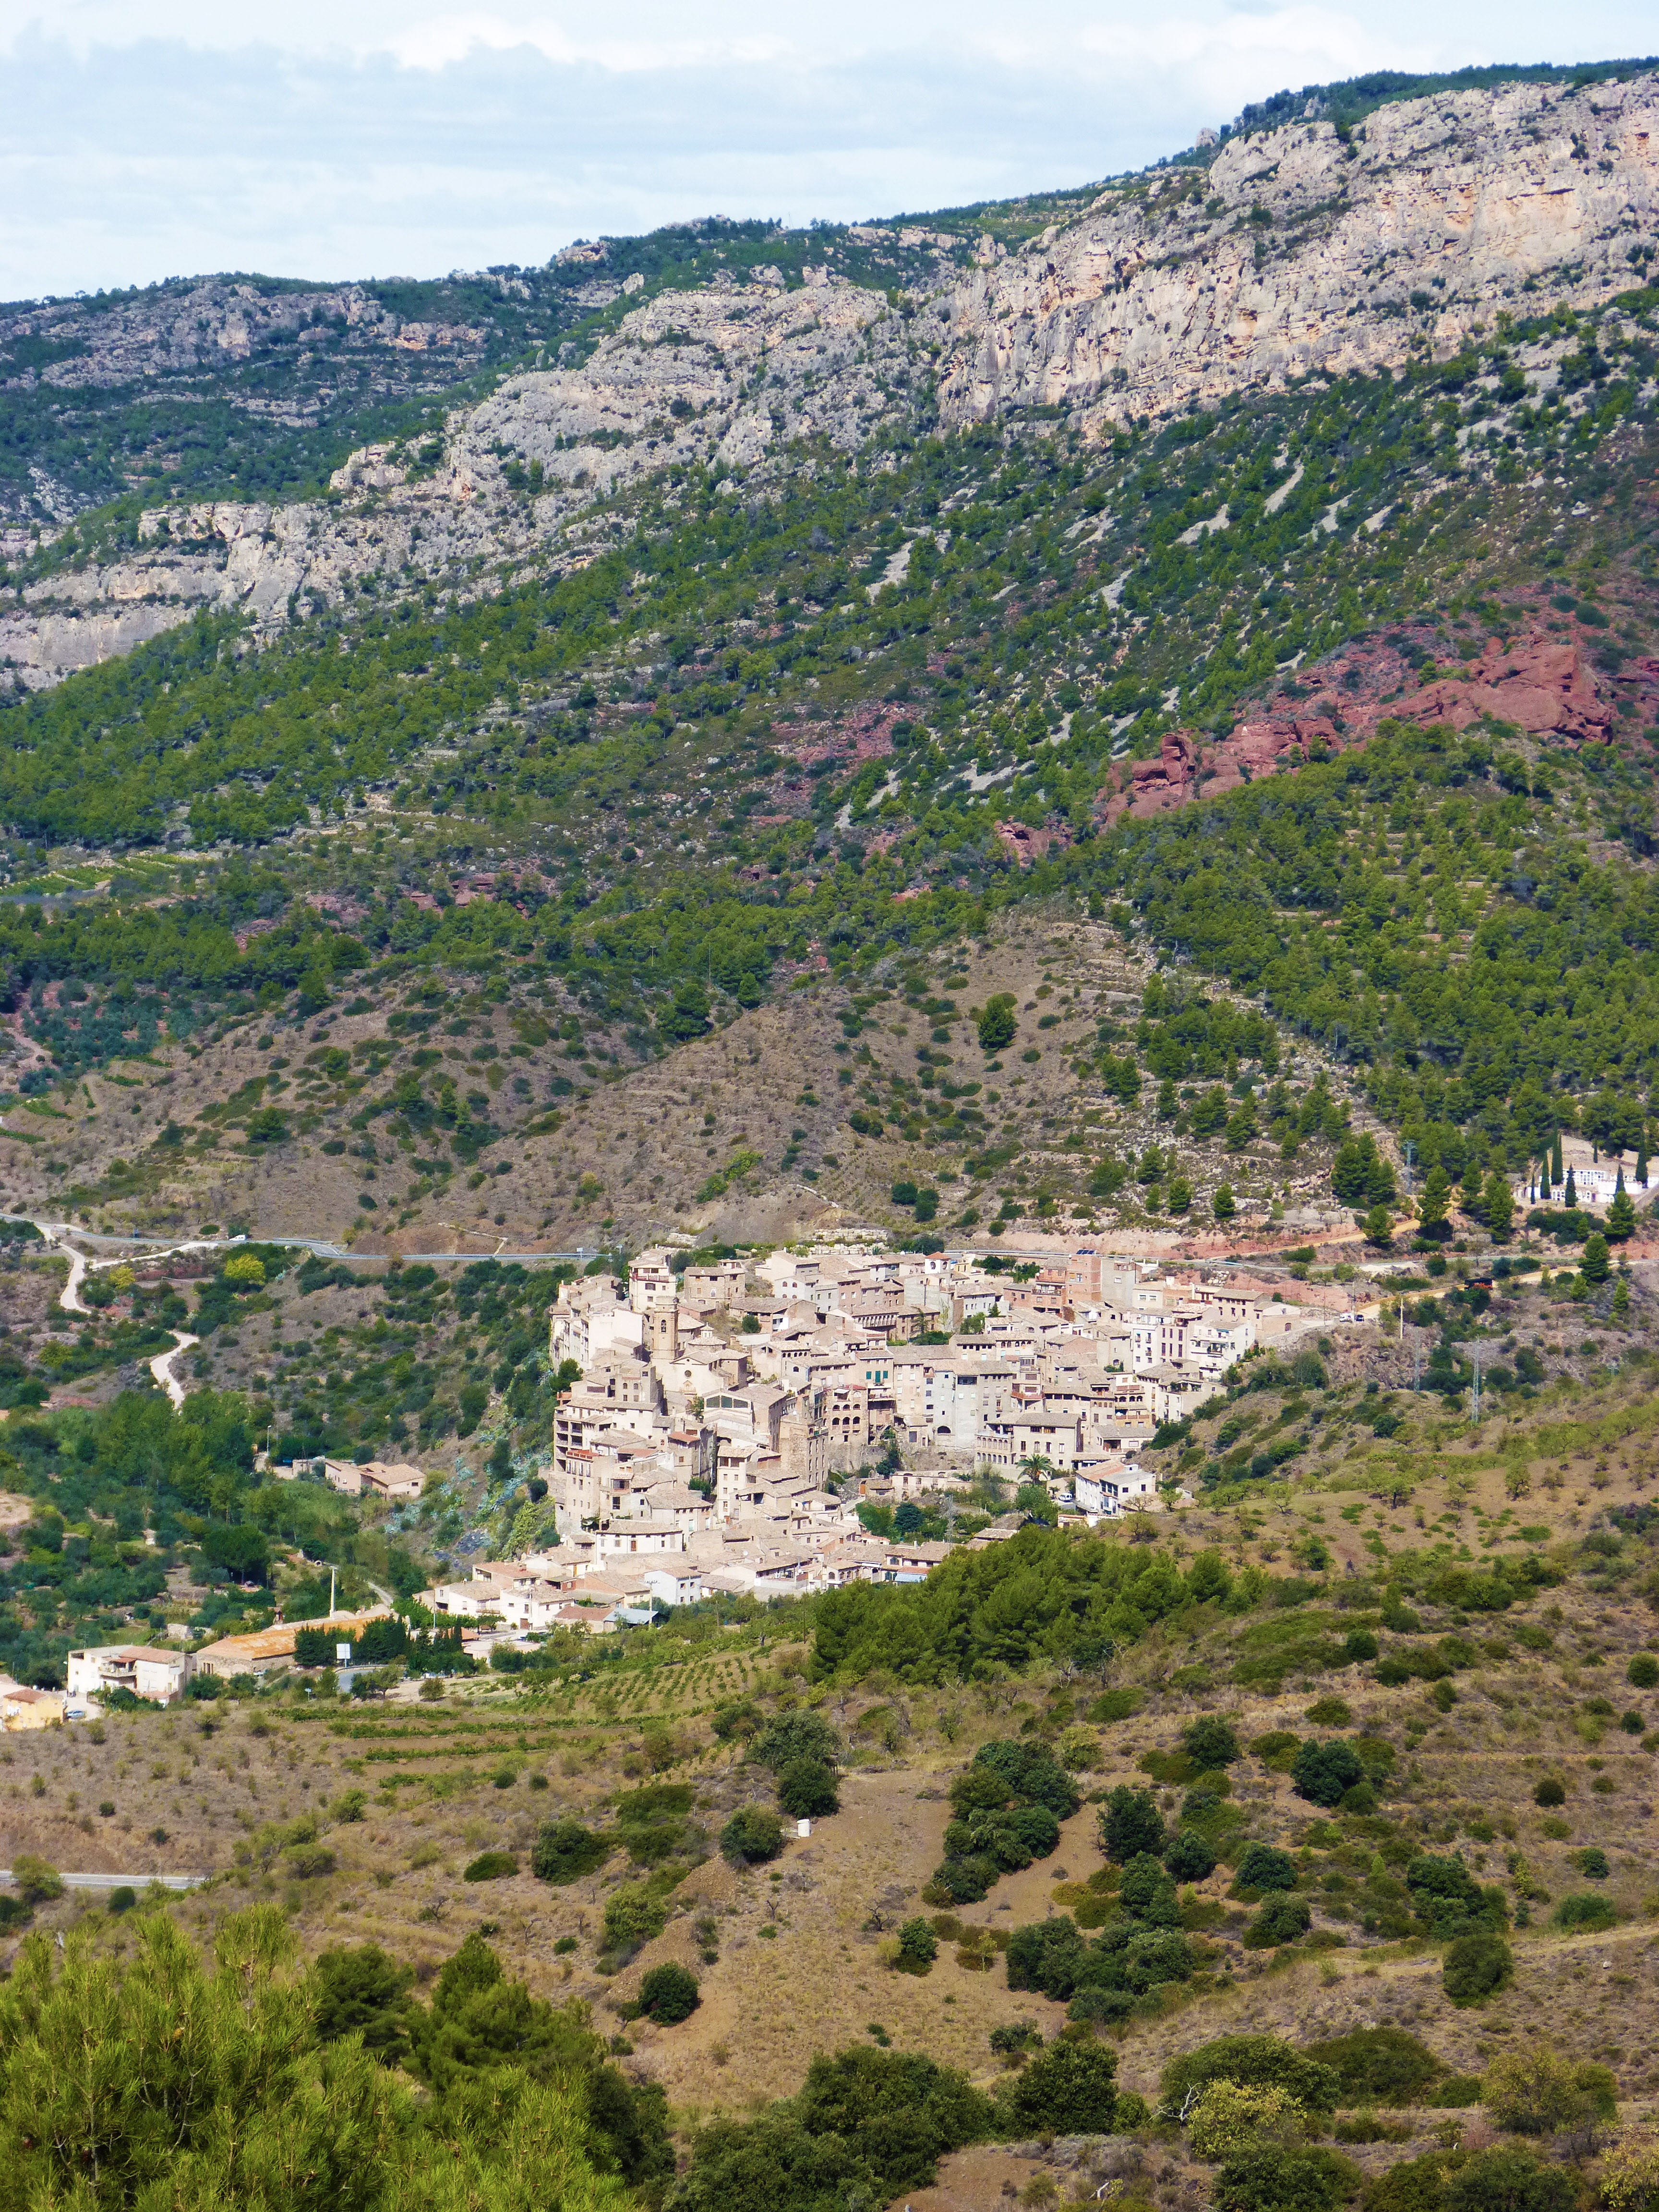
landscape, walking, mountain, people, hill, adventure, valley, mountain range, village, cliff, terrain, ridge, geology, plateau, ecosystem, landform, priorat, aerial photography, mountain pass, vilella baixa, geographical feature, mountainous landforms